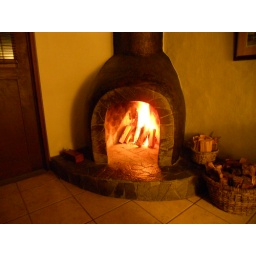
Fire in our casita in the cool cloud forest night